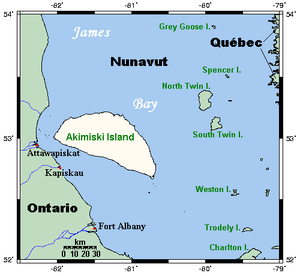
L'île Akimiski est une île de la Baie James au Canada. Elle appartient au territoire du Nunavut et n'est pas habitée. Elle a une superficie de 3 000 km². Sa partie ouest se trouve à seulement 19 km de l'Ontario et sa partie orientale est un sanctuaire pour les oiseaux migrateurs, le refuge d'oiseaux de l'Île Akimiski, des ressources alimentaires importantes s'y trouvant.
L'île Charlton fait partie de l'archipel arctique canadien dans la baie James au Nunavut et fait partie de la région du Qikiqtaaluk. Elle est située au nord-ouest de l'embouchure de la rivière Rupert et il s'agit de la région la plus australe du Nunavut.
L'île North Twin fait partie à la fois de l'archipel arctique canadien dans la baie James au Nunavut et de la région du Qikiqtaaluk. Avec l'île South Twin, plus petite et située à 10 km au sud-est, elle forme les îles Twin.